Chevrolet Chevy II / Nova

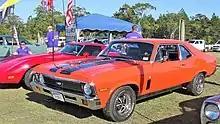
Chevrolet Nova SS Coupé

The 1968 models were fully-redesigned with an extensive restyle on a longer 111-inch wheelbase that gave Chevrolet's compacts a chassis that was just one inch shorter than that of the midsize Chevelle coupe. The station wagon and hardtop sport coupe were discontinued, the former in line with an industry trend which left AMC the only American maker of compact station wagons until Chrysler rejoined the market in 1976 (the 1966–70 Ford Falcon wagon was actually midsize, using a bodyshell identical to the Fairlane wagon's).